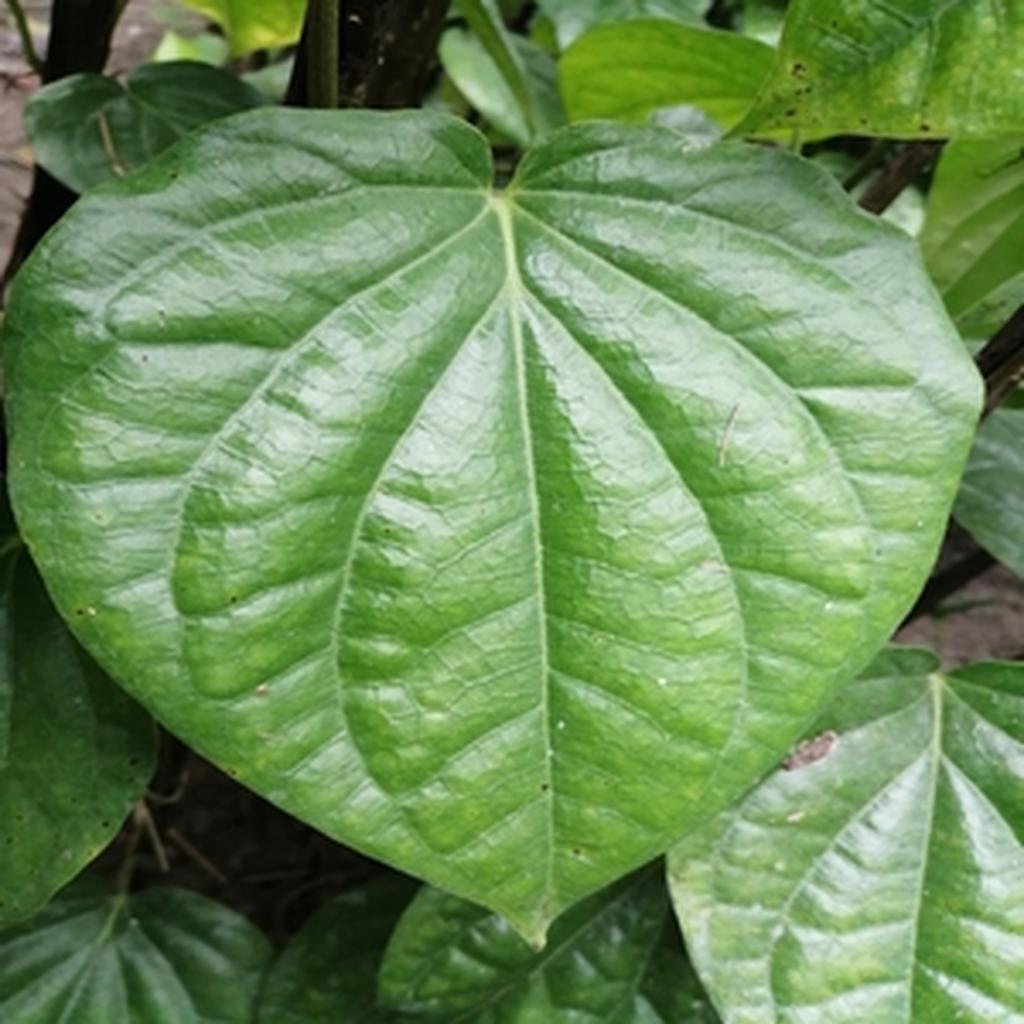
Label: Healthy_Leaf